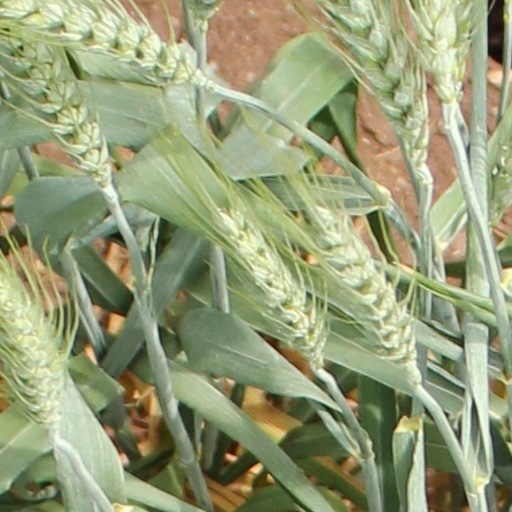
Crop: wheat